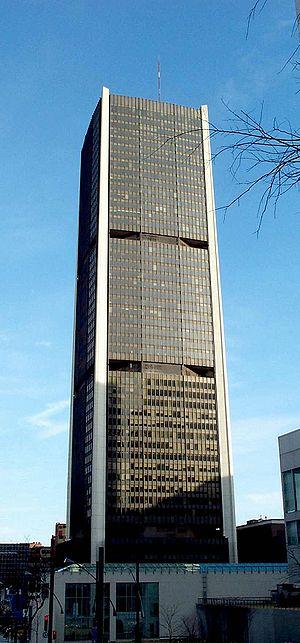
Pier Luigi Nervi est un ingénieur italien.